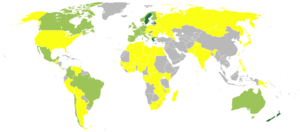
Les Verts mondiaux est un réseau international, fondé en 2001 à Canberra, par des partis verts adhérents de la charte des Verts mondiaux. Leur attention est surtout tournée vers le climat et le contrôle du nucléaire.